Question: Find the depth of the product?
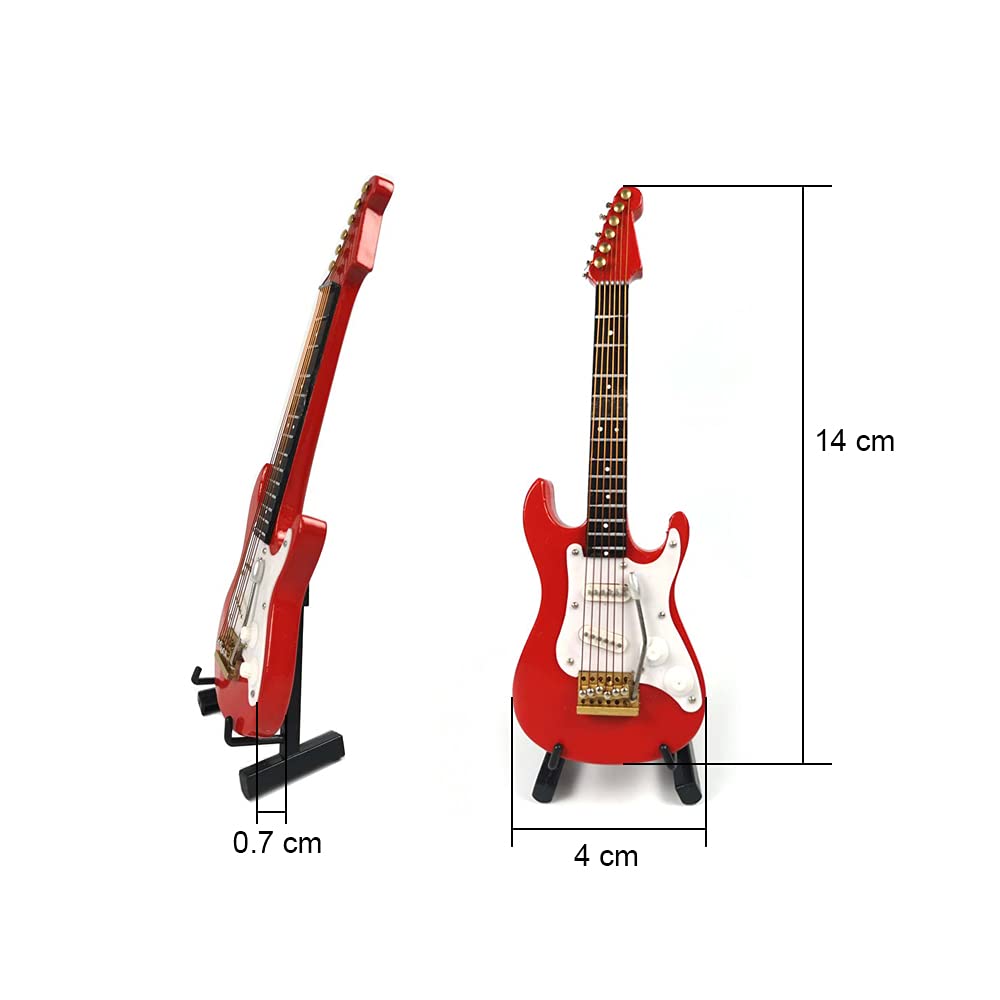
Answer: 14.0 centimetre